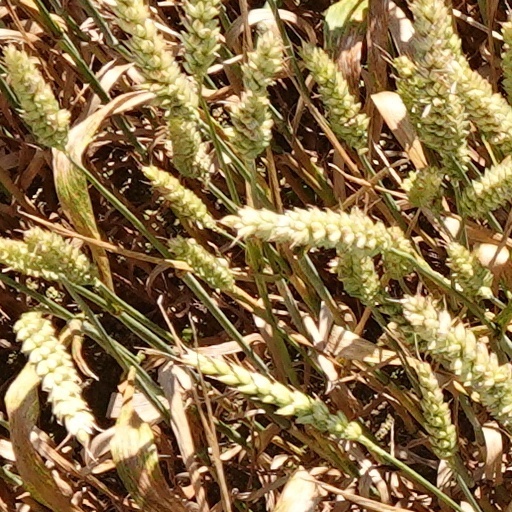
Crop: wheat